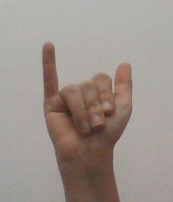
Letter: ya